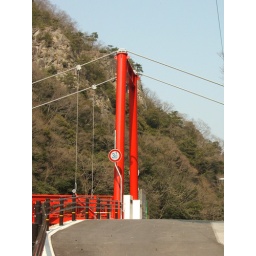
Mysterious red bridge in the middle of nowhere.